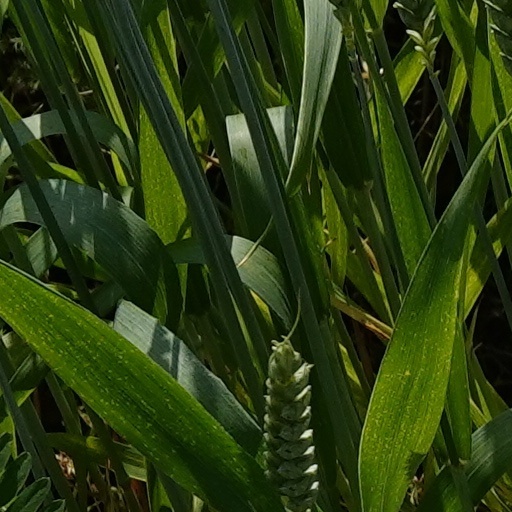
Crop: wheat